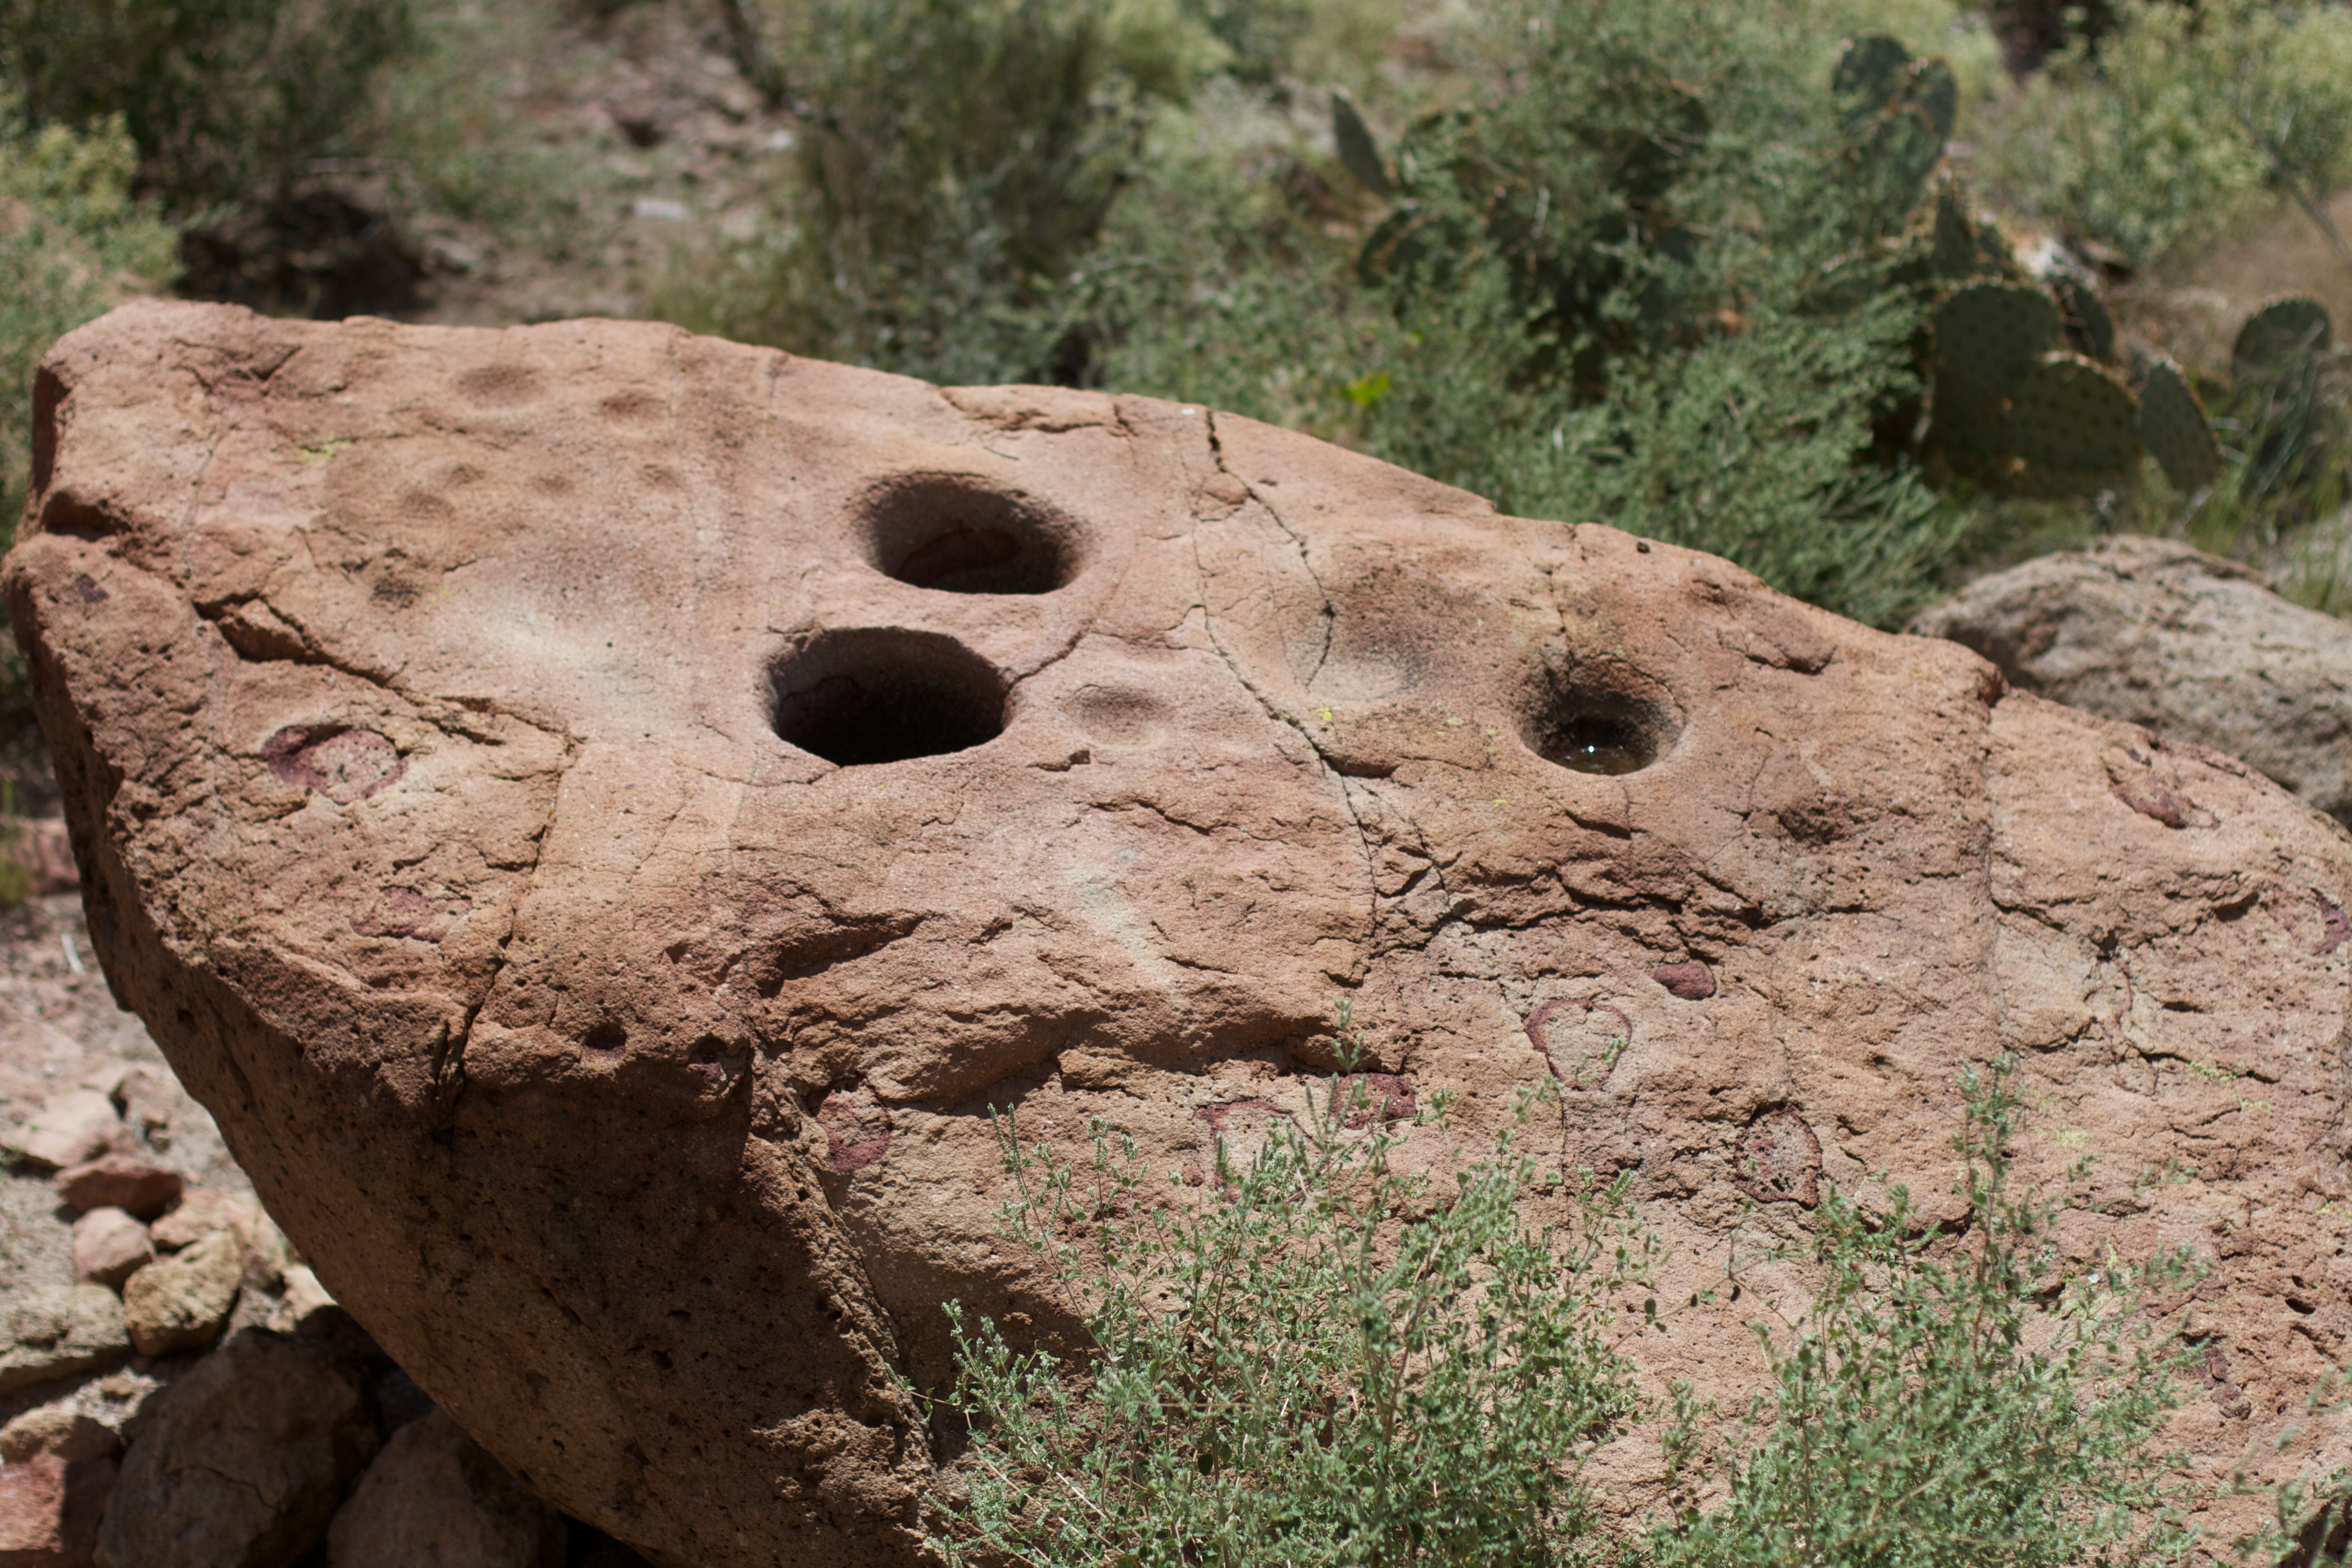
tree, rock, wood, wildlife, insect, soil, material, sculpture, geology, boulder, ancient history